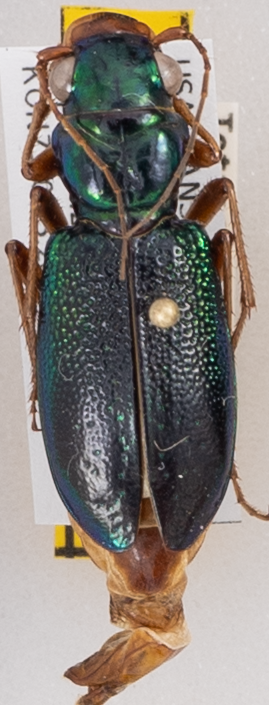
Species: Tetracha virginica
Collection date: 2022-07-18
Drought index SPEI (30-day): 0.63
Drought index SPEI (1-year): -0.1
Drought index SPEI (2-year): -0.142